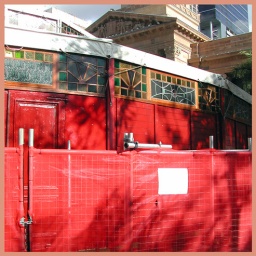
what the fuck is with the red building tape around the Speigeltent